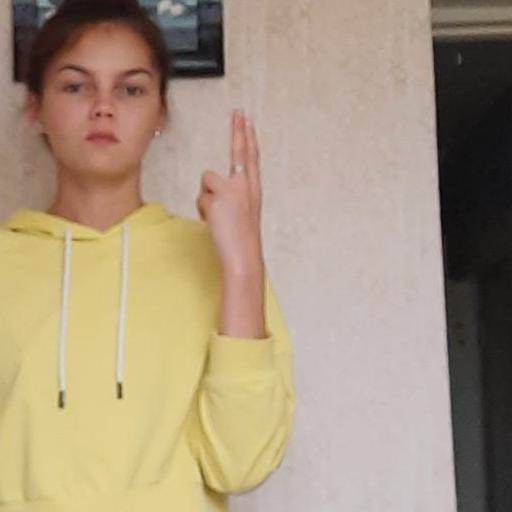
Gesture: two_up_inverted